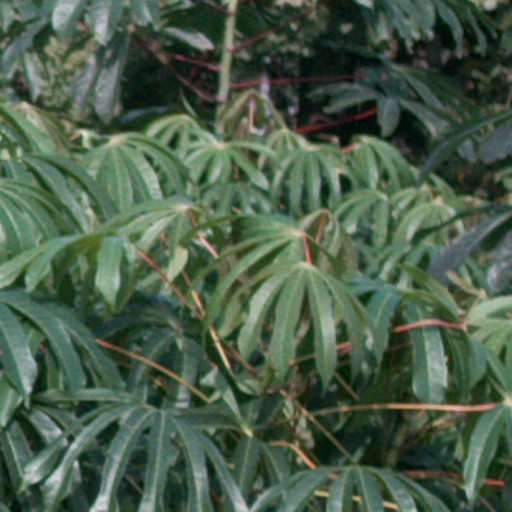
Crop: cassava